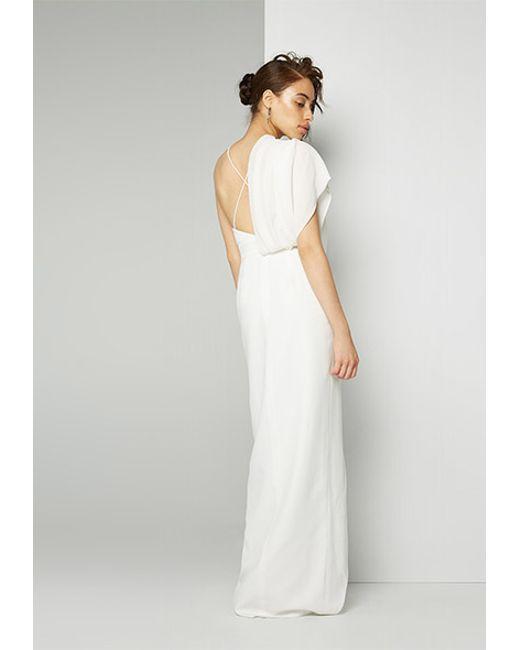
Lässiges langes Kleid aus weißer Baumwolle für Damen